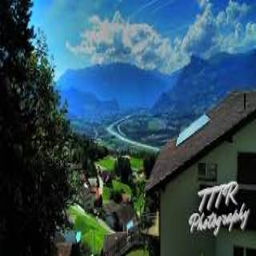
Triesenberg